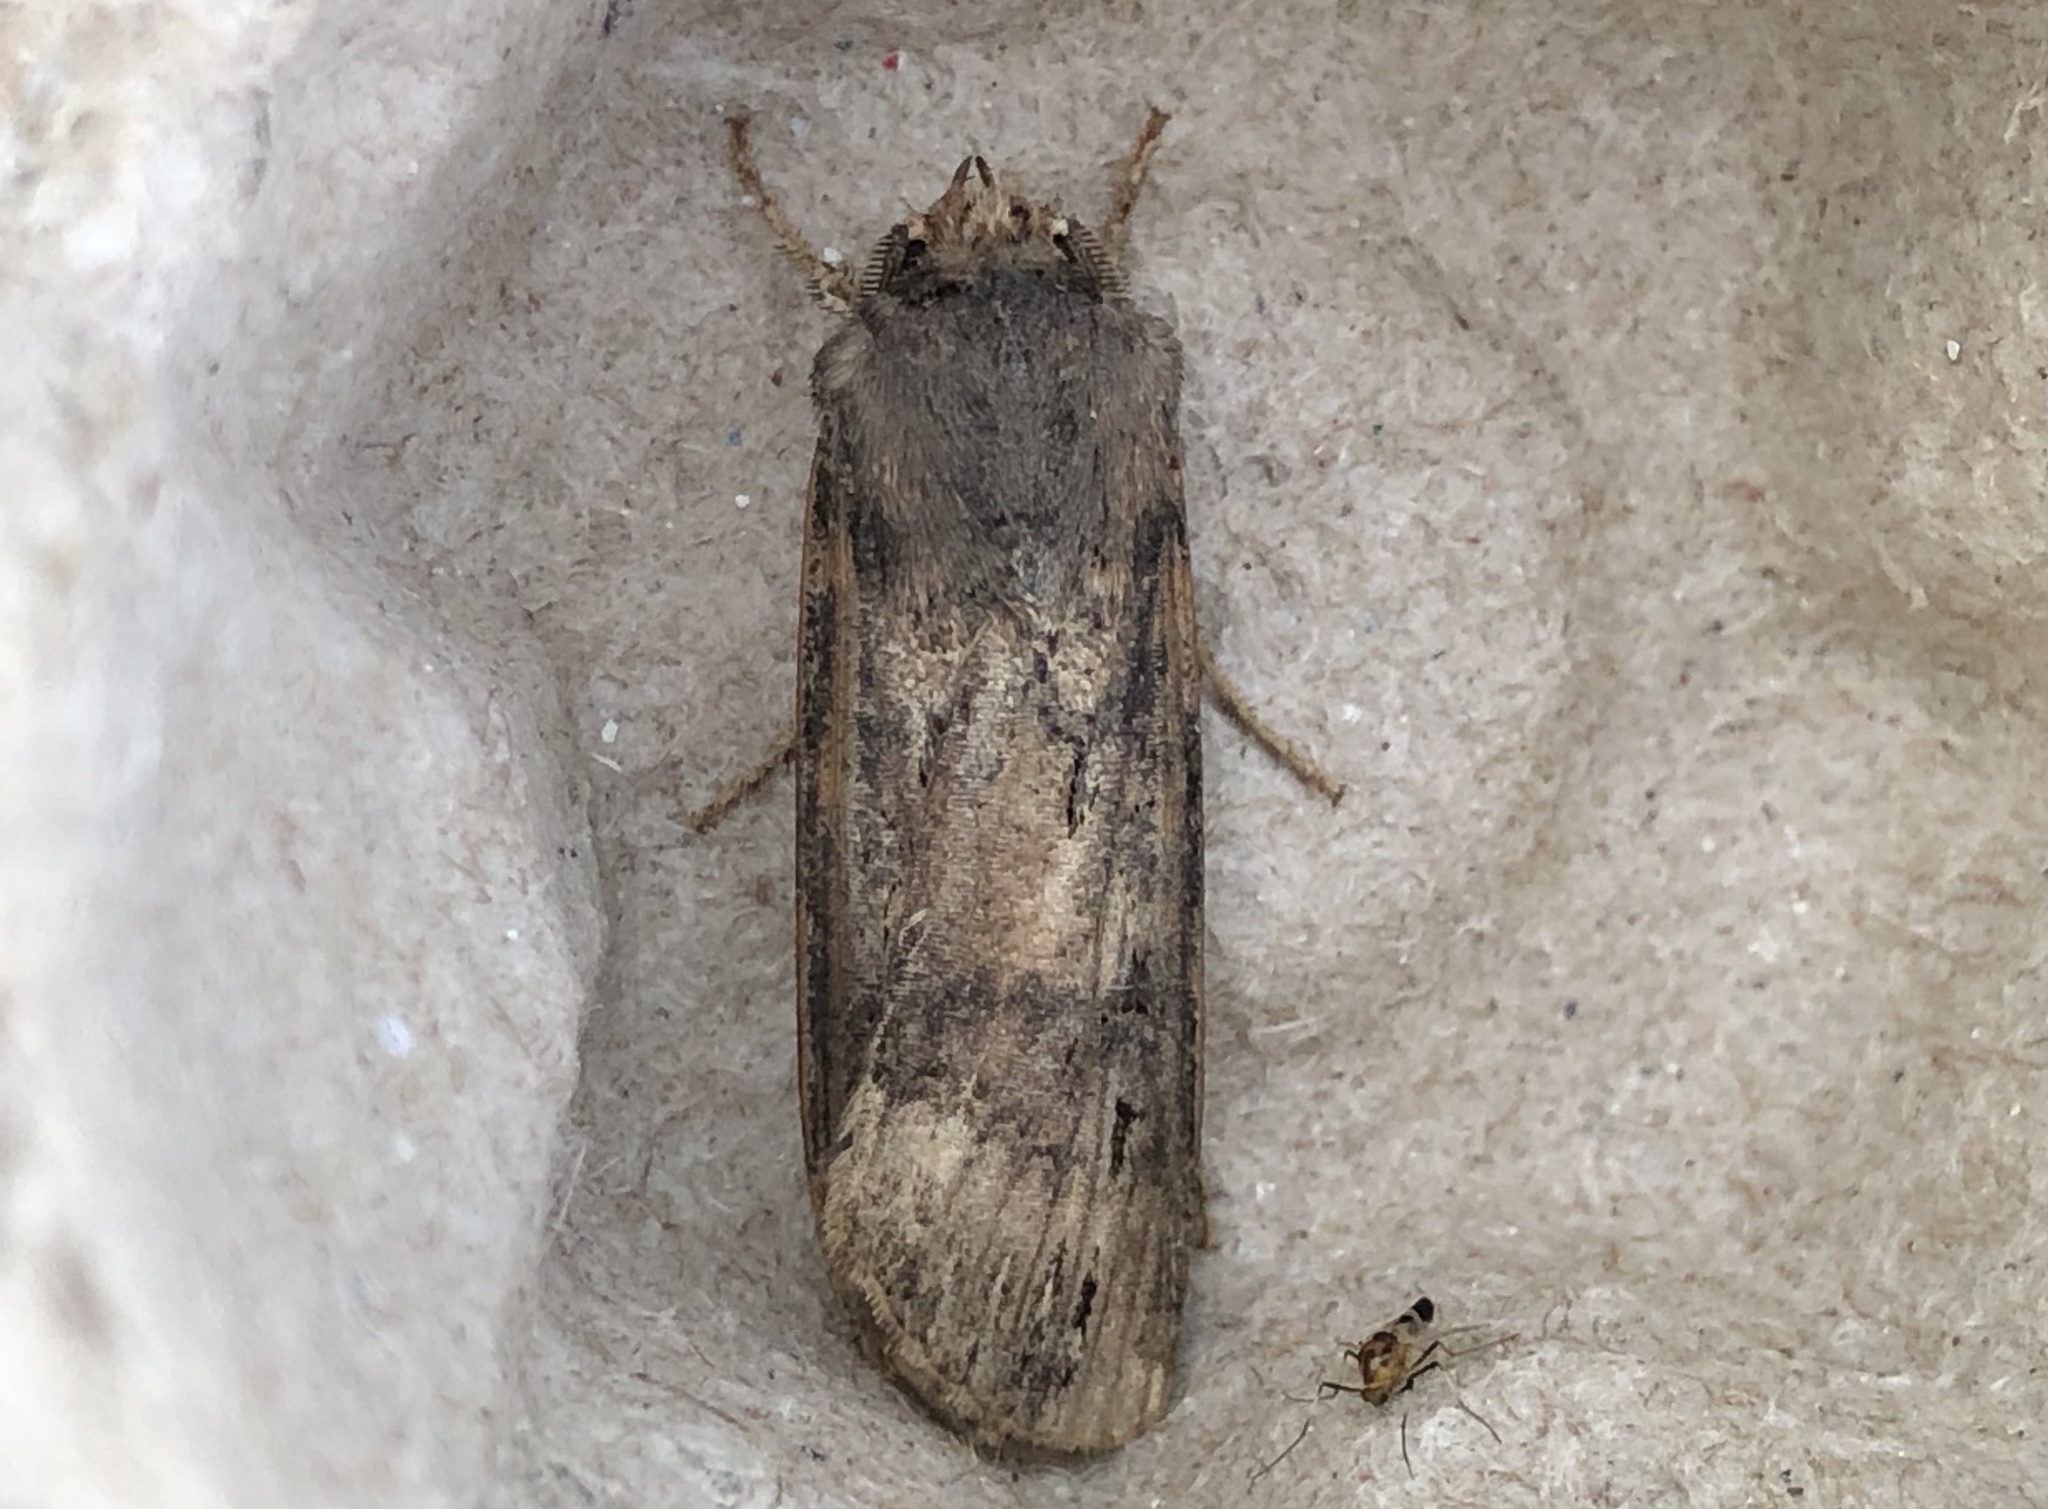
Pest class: cutworms